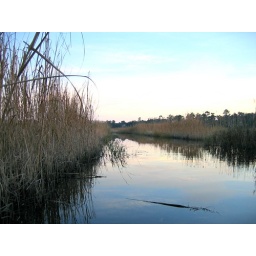
Green roof of house visible in distance. This canal runs East-West